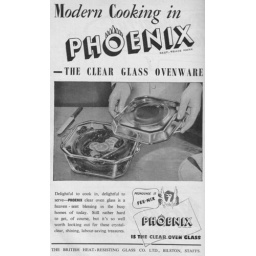
Modern Cooking in Phoenix - the clear glass ovenware